Islamic influences on Western art

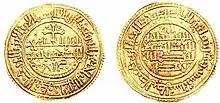
Gold Maravedí issued by Alfonso VIII of Castile in imitation of the Almoravid dinar, 1191. The Arabic text makes Christian professions.

Throughout the Middle Ages, Islamic rulers controlled at various points parts of Southern Italy, the island of Sicily, and most of modern Spain and Portugal, as well as the Balkans, all of which retained large Christian populations. The Christian Crusaders also held territory in regions of the Islamic world, and ruled over some Muslim populations. Crusader art is mainly a hybrid of Catholic and Byzantine styles, showing little Islamic influence; however, the Mozarabic art of Christians in Al Andalus seems to show considerable influence from Islamic art. Islamic influence can also be traced in Romanesque and Gothic art in northern European art. For example, in the Romanesque portal at Moissac in southern France, the scalloped edges to the doorway and the circular decorations on the lintel above, have parallels in Iberian Islamic art. The depiction of Christ in Majesty surrounded by musicians, which was to become a common feature of Western heavenly scenes, may derive from courtly images of Islamic rulers. Calligraphy, ornament, and the decorative arts generally were more important than in the West.